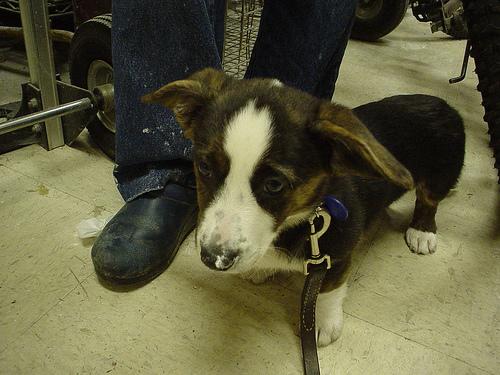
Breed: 2909-n000116-Cardigan